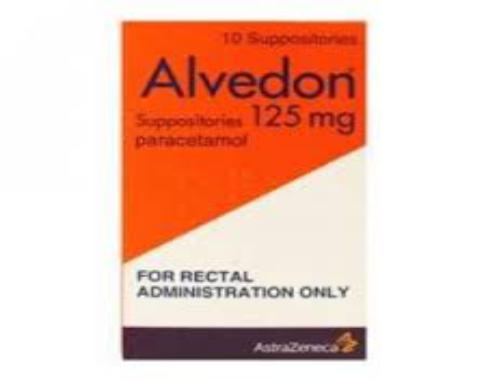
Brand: alvedon
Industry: Medical